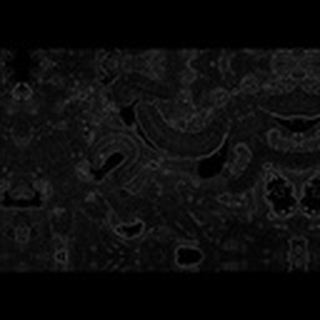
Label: cotton_army_worm